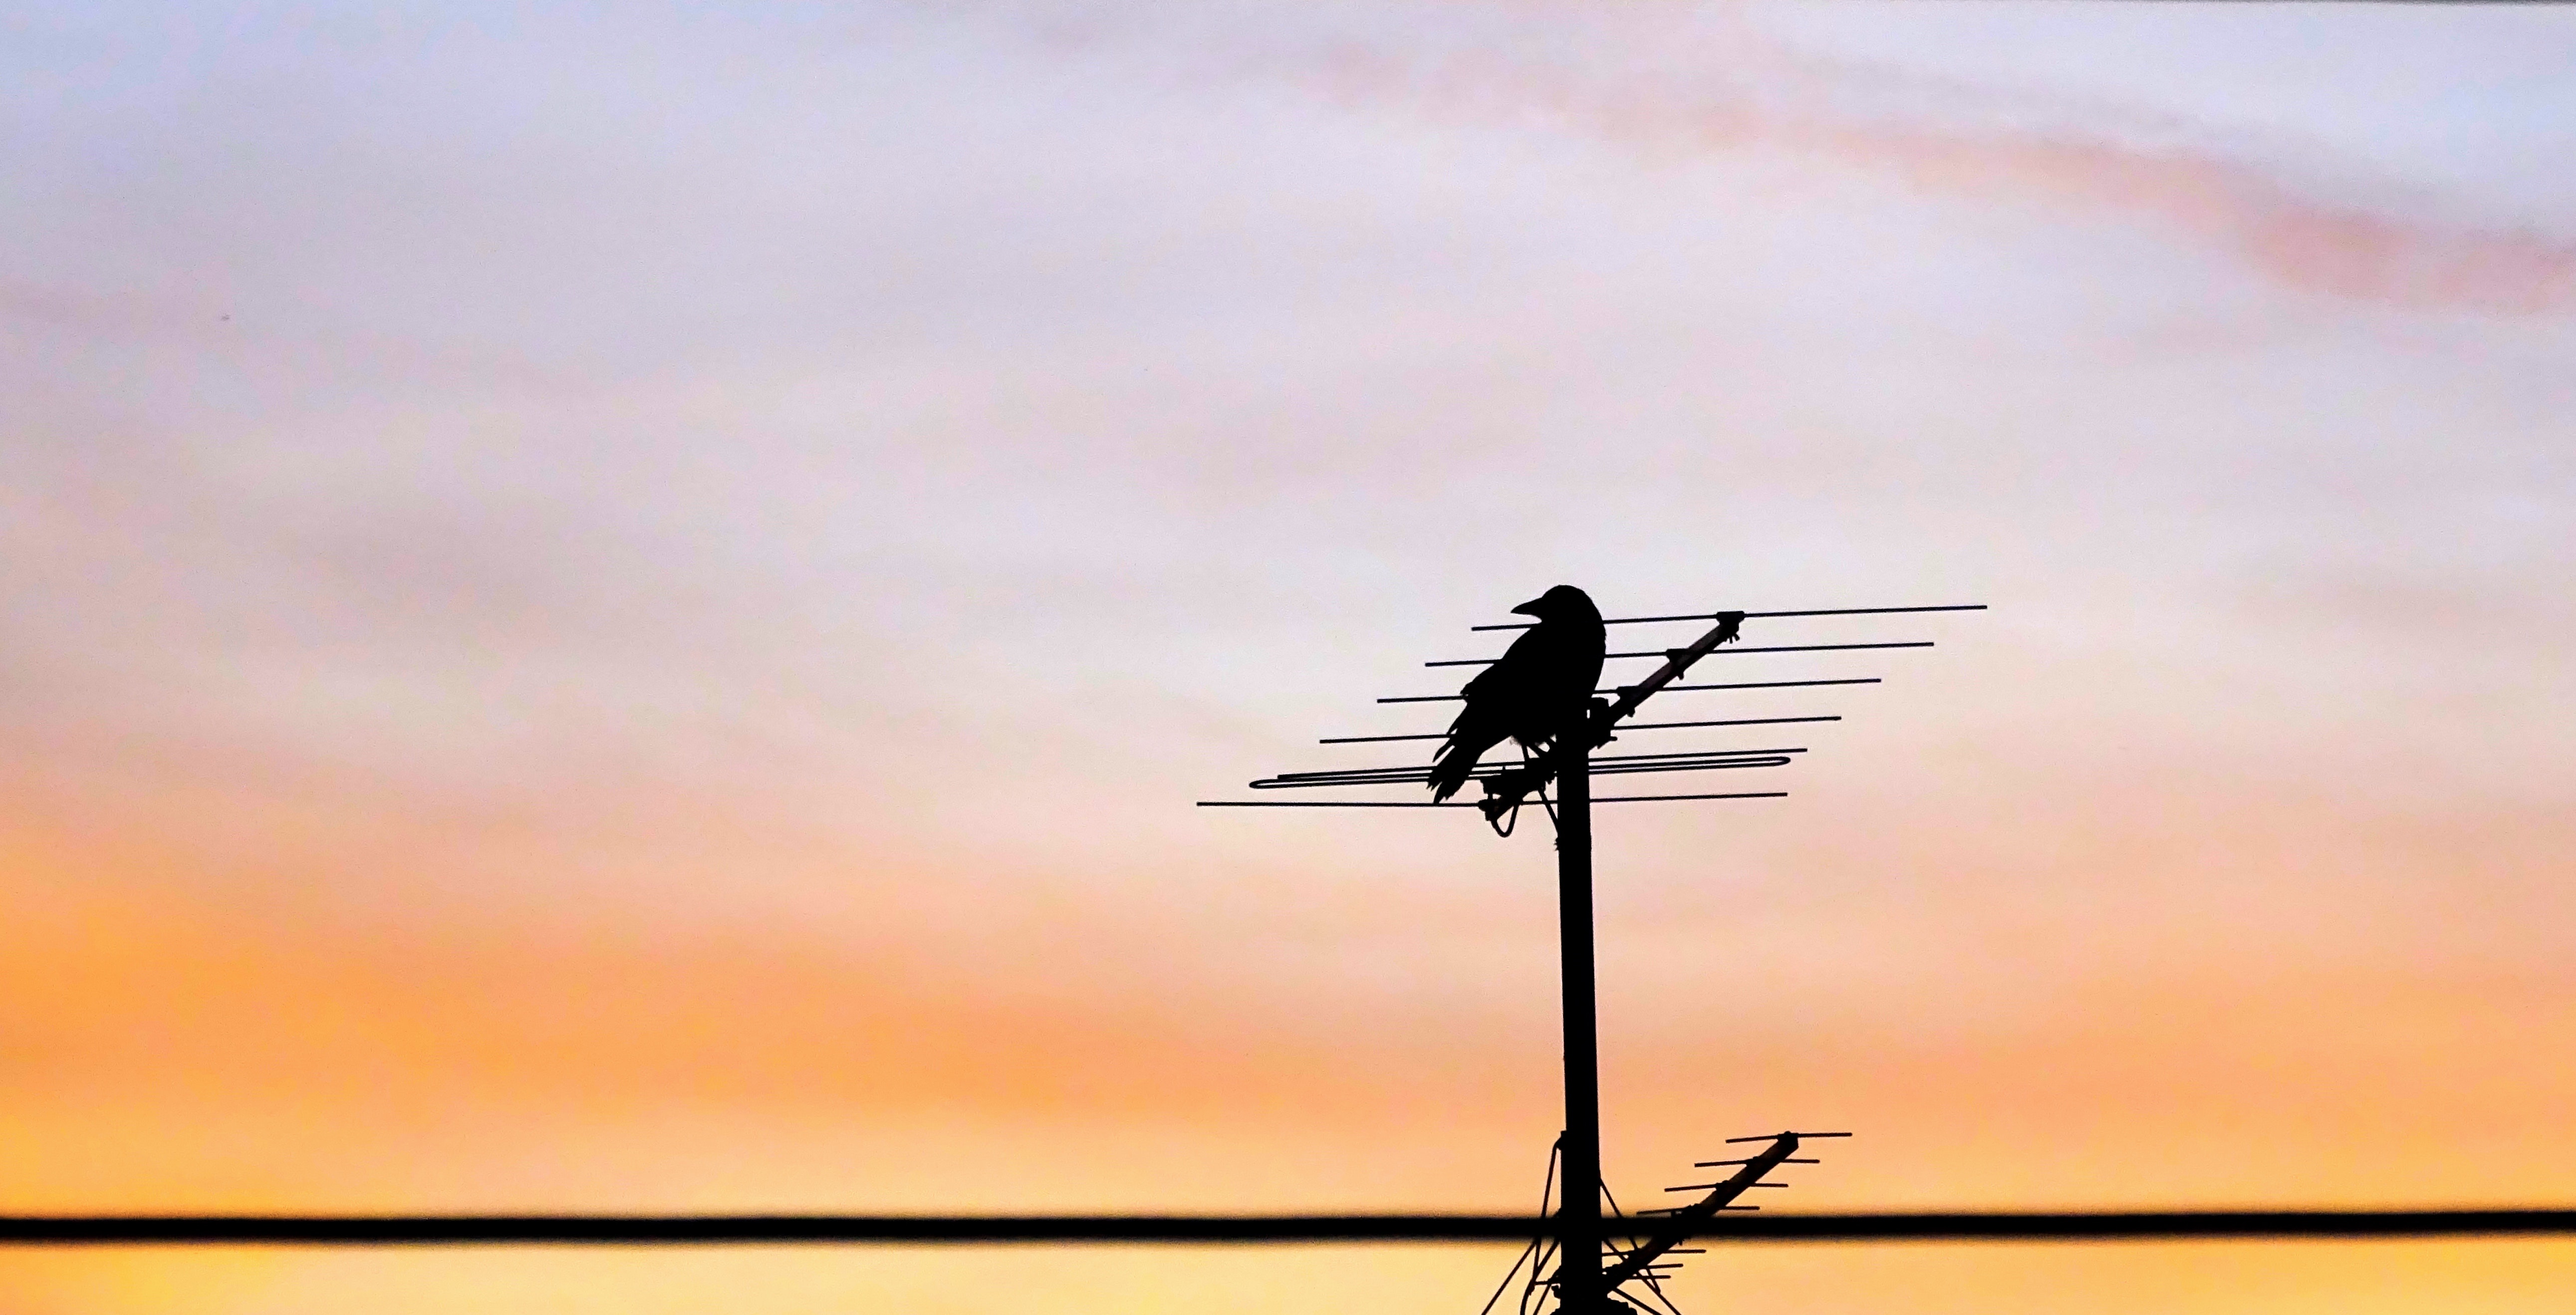
sky, silhouette, sunset, evening, branch, bird, technology, cloud, electricity, afterglow, horizon, dusk, wire, antenna, sunrise